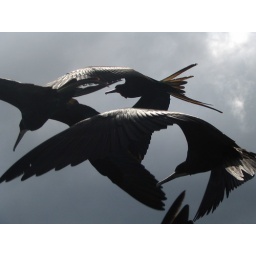
Frigate birds flocking around the boat, vying for a scrap of fish guts...